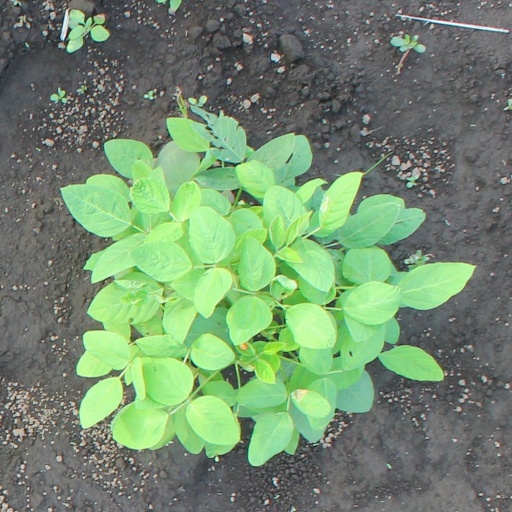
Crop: soybean